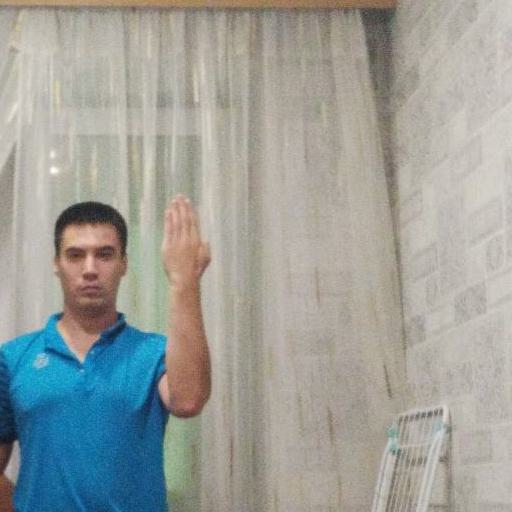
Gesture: stop_inverted